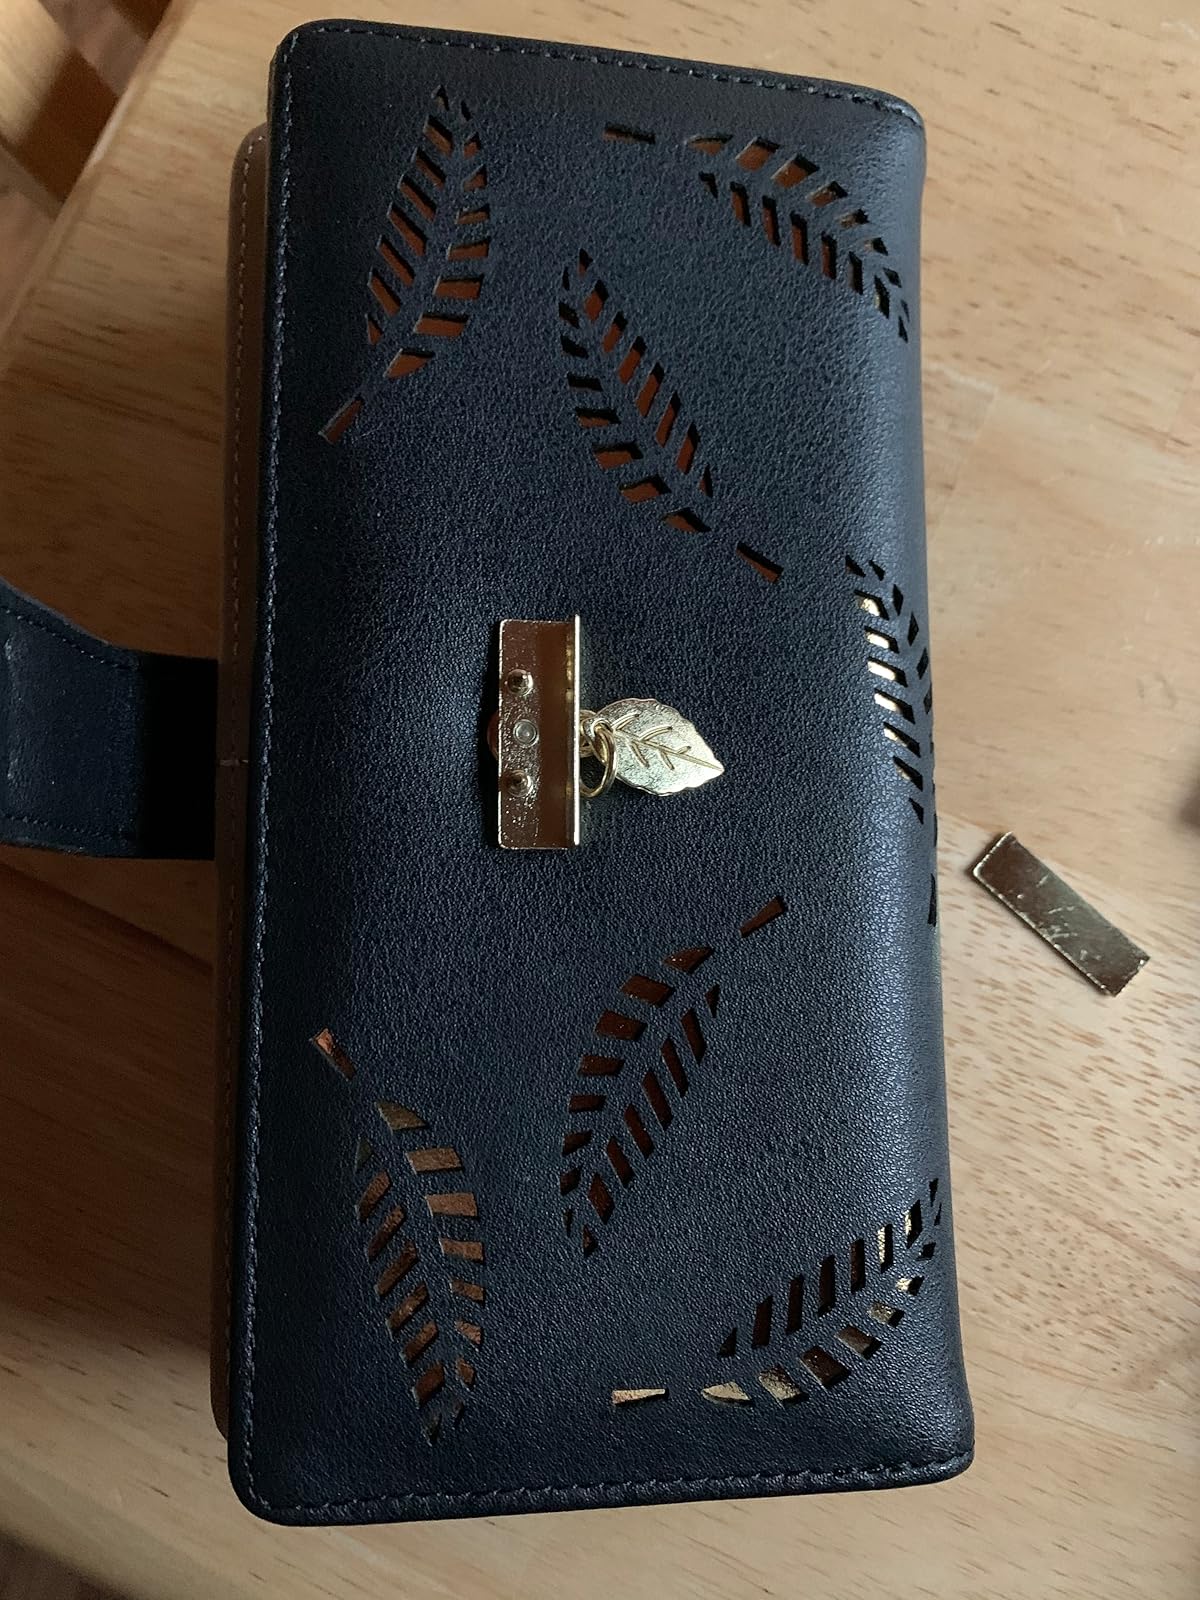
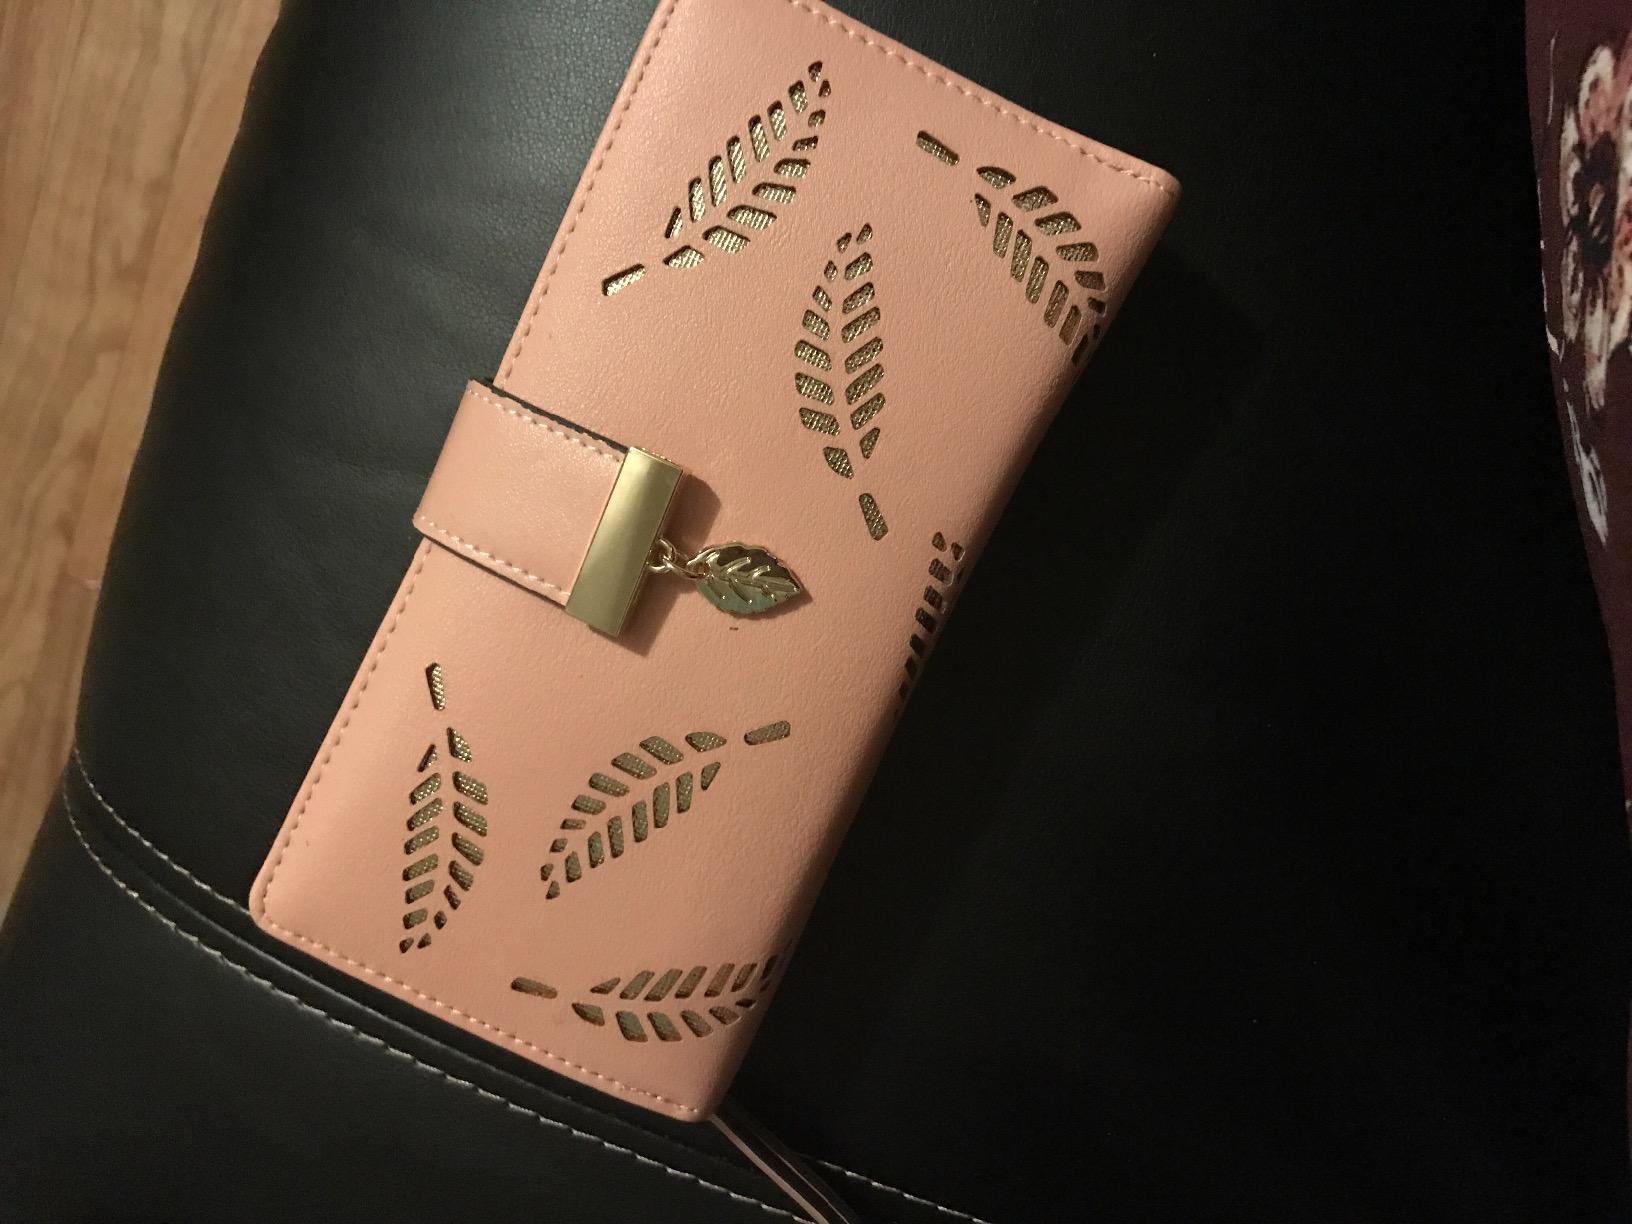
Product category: accessories_handbag
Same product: no